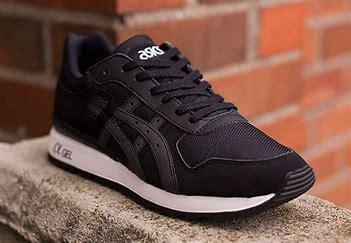
Brand: Asics
Model: Gt Ii